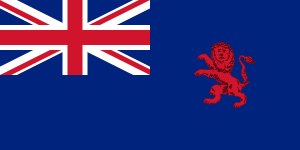
Slagorden ved Operation Ironclad / De allierede styrker / Allierede landstyrker
Britisk Østafrika (Kenya)
Slagorden ved Operation Ironclad er en liste over de deltagende enheder under Slaget om Madagaskar,